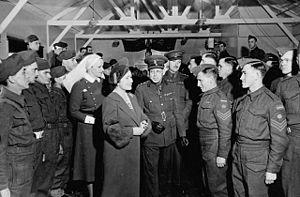
Sa Majesté la reine Élisabeth, qui visite l'Hôpital général canadien no 15 accompagnée de l'infirmière en chef Agnes Neill et du commandant de l'hôpital, parle avec des membres du personnel de cet hôpital